Black Spot (Treasure Island)

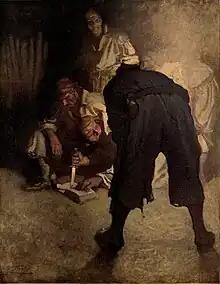
The pirates prepare the Black Spot; N. C. Wyeth, 1911

The Black Spot is a literary device invented by Robert Louis Stevenson for his novel "Treasure Island" (serialized 1881–82, published as a book in 1883). It is a message on paper or card, signifying the verdict of accused pirates. Depending on the occasion, it means either their deposition from leadership or their intended death at the hands of other pirates.